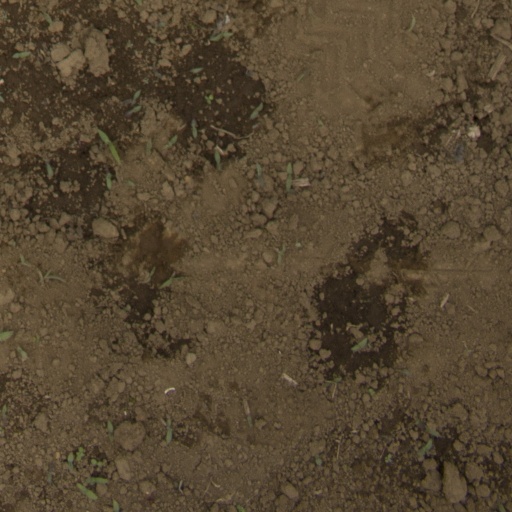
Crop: Jerusalem artichoke